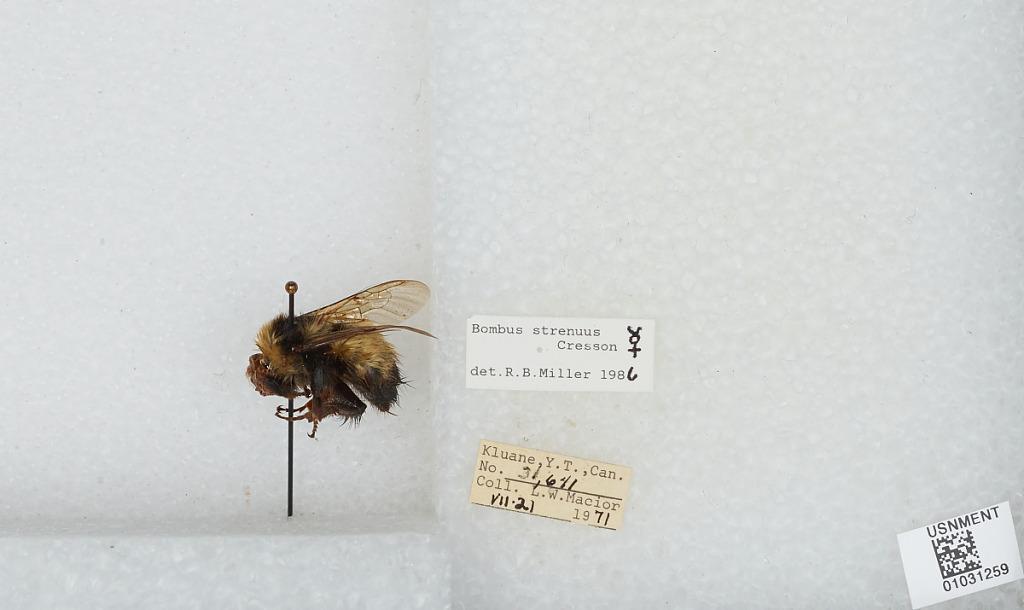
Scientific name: Bombus (Alpinobombus) neoboreus Sladen
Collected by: L. Macior
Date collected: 1971-7-21
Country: Canada
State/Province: Yukon Territory
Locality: Kluane
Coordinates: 60.75, -139.5
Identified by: Miller, R. B.